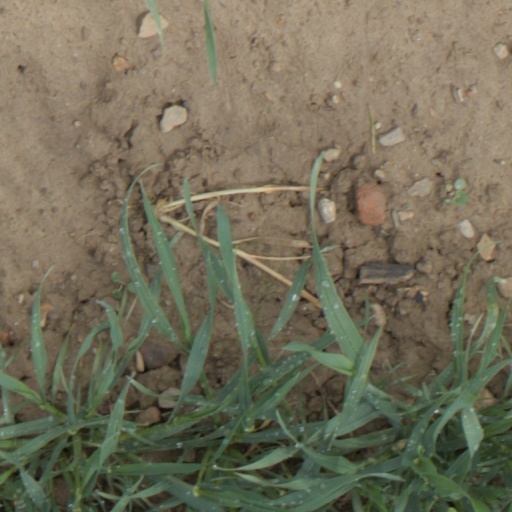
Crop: wheat